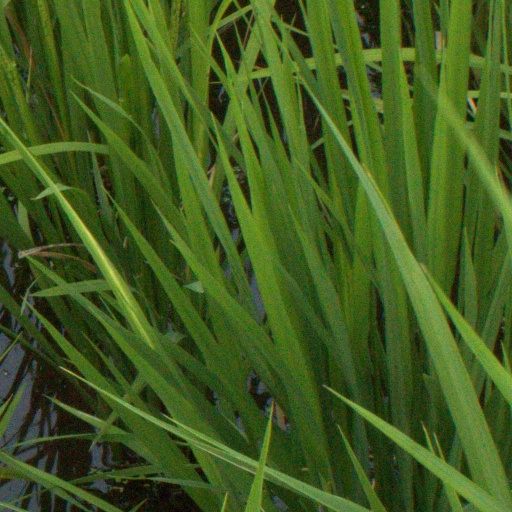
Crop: rice